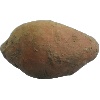
Label: Potato Sweet 1